Wichita, Kansas

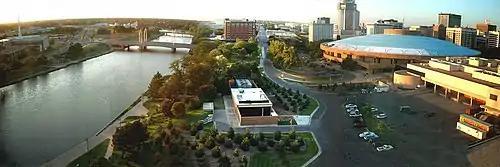
Downtown Wichita & Century II Convention Center along the Arkansas River

Wichita is in south-central Kansas at the junction of Interstate 35 and U.S. Route 54. Part of the Midwestern United States, it is north of Oklahoma City, southwest of Kansas City, and east-southeast of Denver.